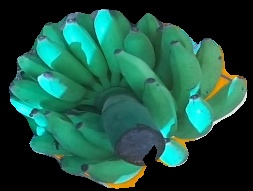
Variety: elakki-bale
Grade: grade2